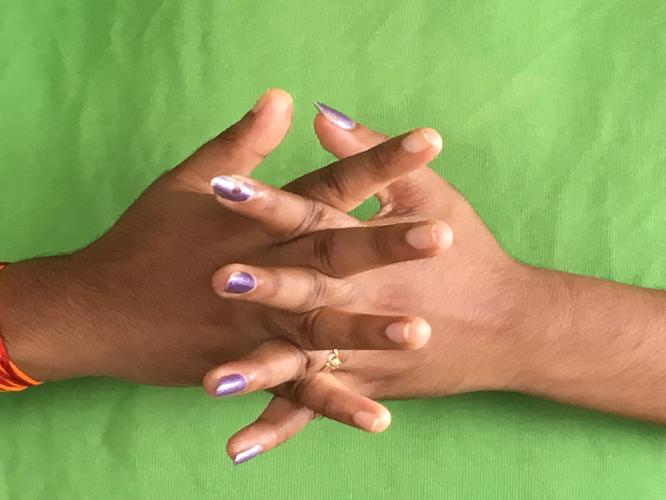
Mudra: Karkatta
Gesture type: double_hand